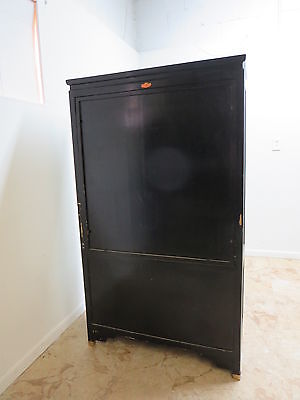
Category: cabinet